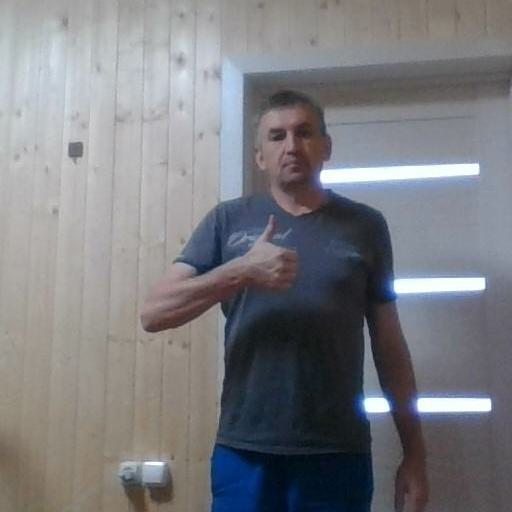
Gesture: like